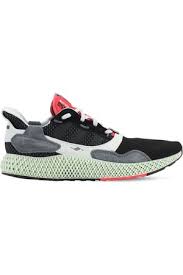
Label: Sneaker